Crimes against humanity

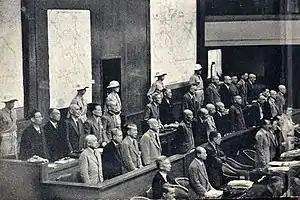
The defendants at the Tokyo International Tribunal. General Hideki Tojo was one of the main defendants and is in the centre of the middle row.

The International Military Tribunal for the Far East (IMTFE), also known as the Tokyo trial, was convened to try the leaders of the Empire of Japan for three types of crimes: "Class A" (crimes against peace), "Class B" (war crimes), and "Class C" (crimes against humanity), committed before and during the Second World War.